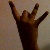
The image shows a hand gesture representing the number 8 in Indian Sign Language.